Rahway, New Jersey

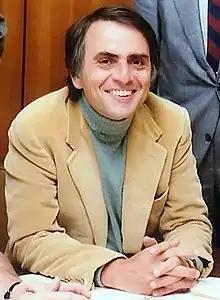
Carl Sagan

NJ Transit 115 route provides local service and interstate service to and from the Port Authority Bus Terminal in Midtown Manhattan, with service on the 48 line to Elizabeth and Perth Amboy.